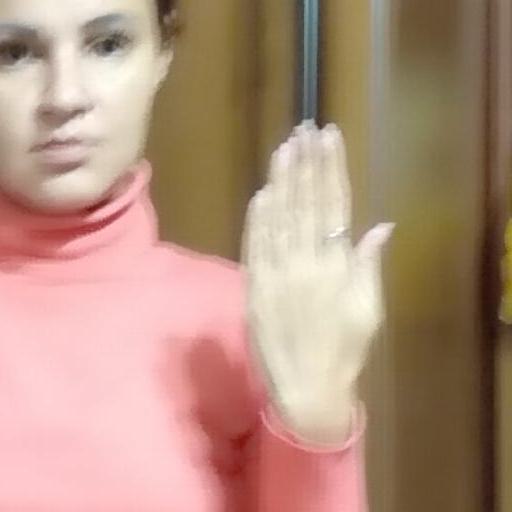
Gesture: stop_inverted